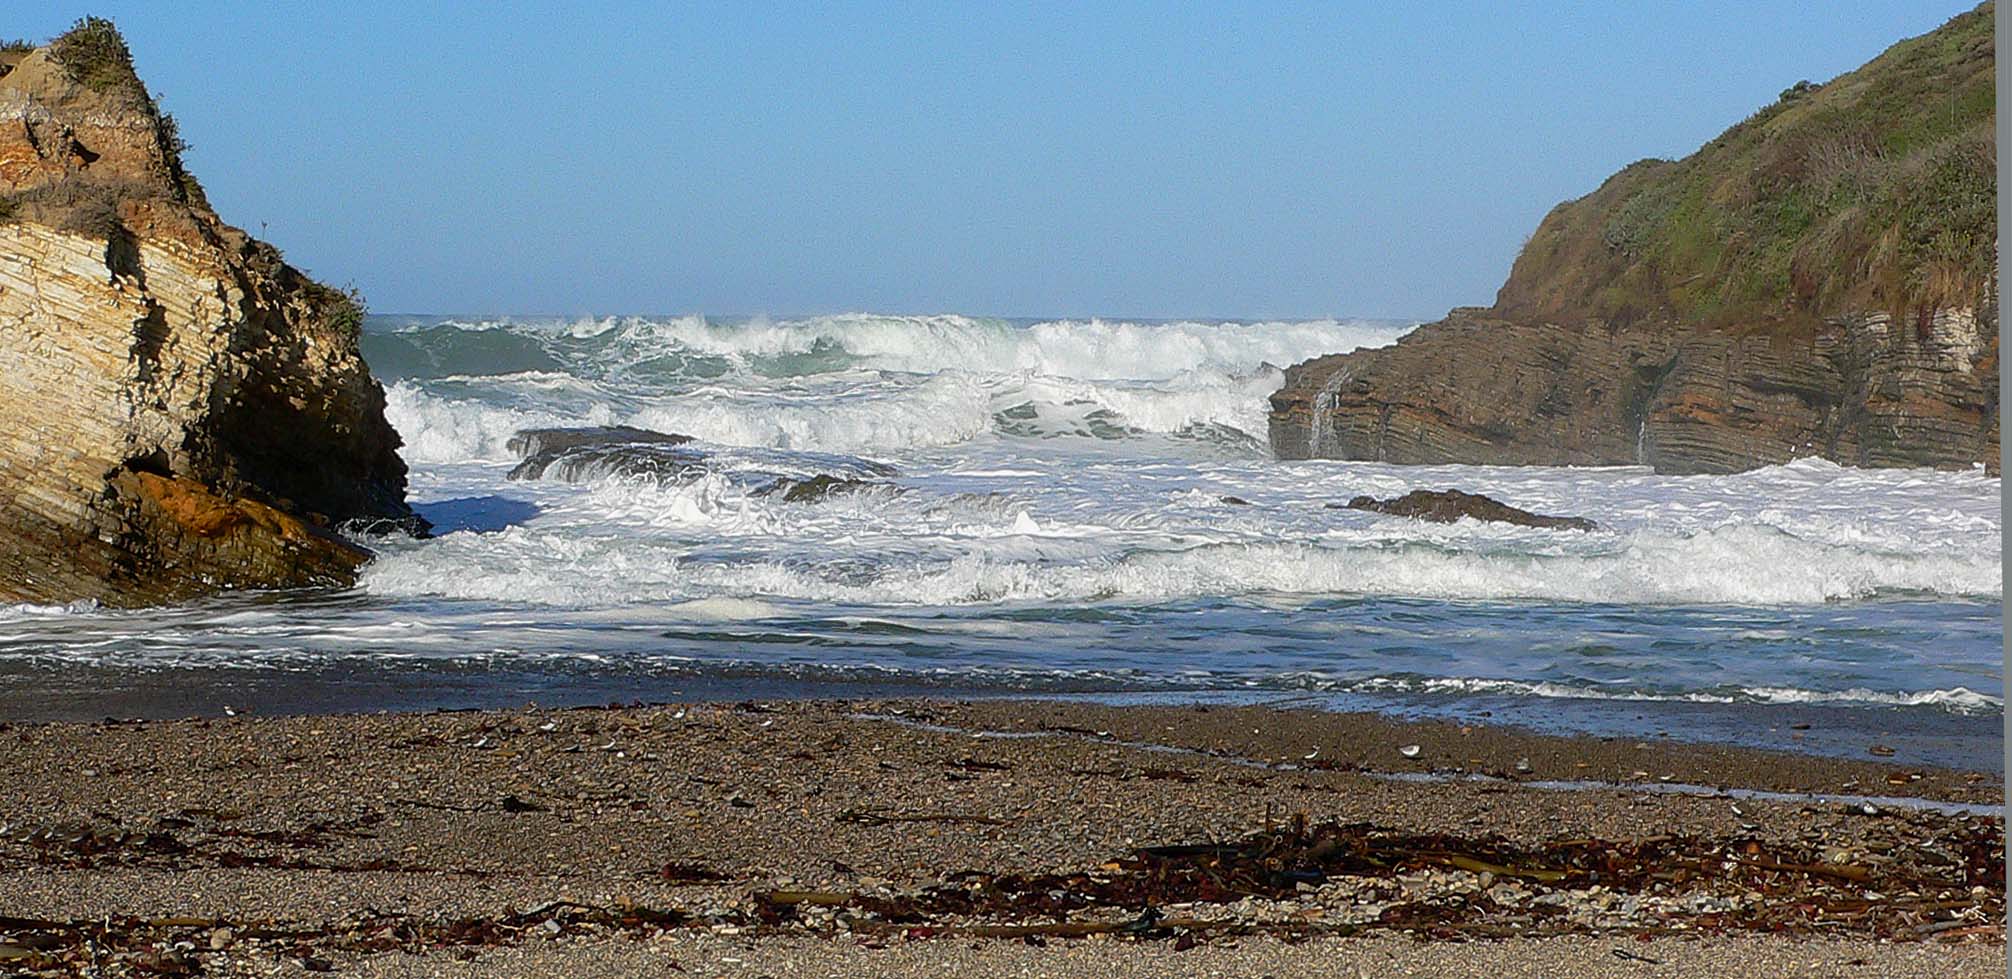
beach, sea, coast, sand, rock, ocean, winter, shore, wave, cliff, cove, bay, terrain, material, body of water, waves, geology, montanadeoro, cape, landform, wind wave